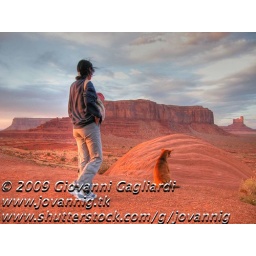
A girl and her dog watching sunset in Monument Valley